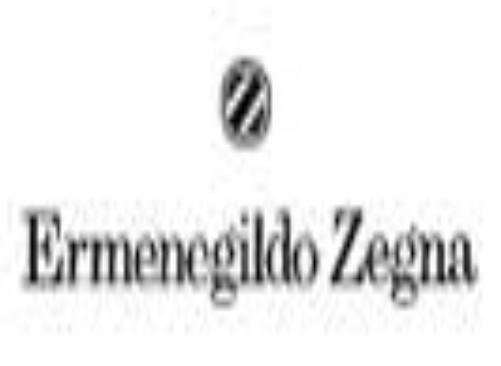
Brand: Ermenegildo Zegna
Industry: Clothes